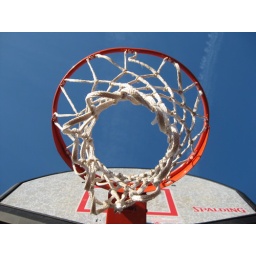
Basket ball hoop zoom in